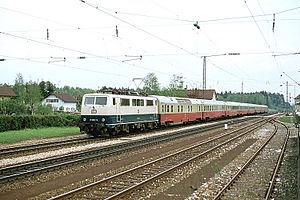
Un fourgon-générateur est un véhicule ferroviaire d'accompagnement généralement chargé de délivrer l'énergie électrique nécessaire au fonctionnement des voitures du train. Dans la rame automotrice bimode Renfe série 730, les fourgons-générateur assurent également l'alimentation électrique des motrices sur les tronçons de voie non électrifiés.
Le Mediolanum est un train de type Trans-Europ-Express ou TEE qui relia de 1957 à 1984 les villes de Milan et de Munich.